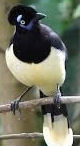
Species: PLUSH CRESTED JAY
Scientific name: CYANOCORAX CHRYSOPS
ImageNet parent category: jay